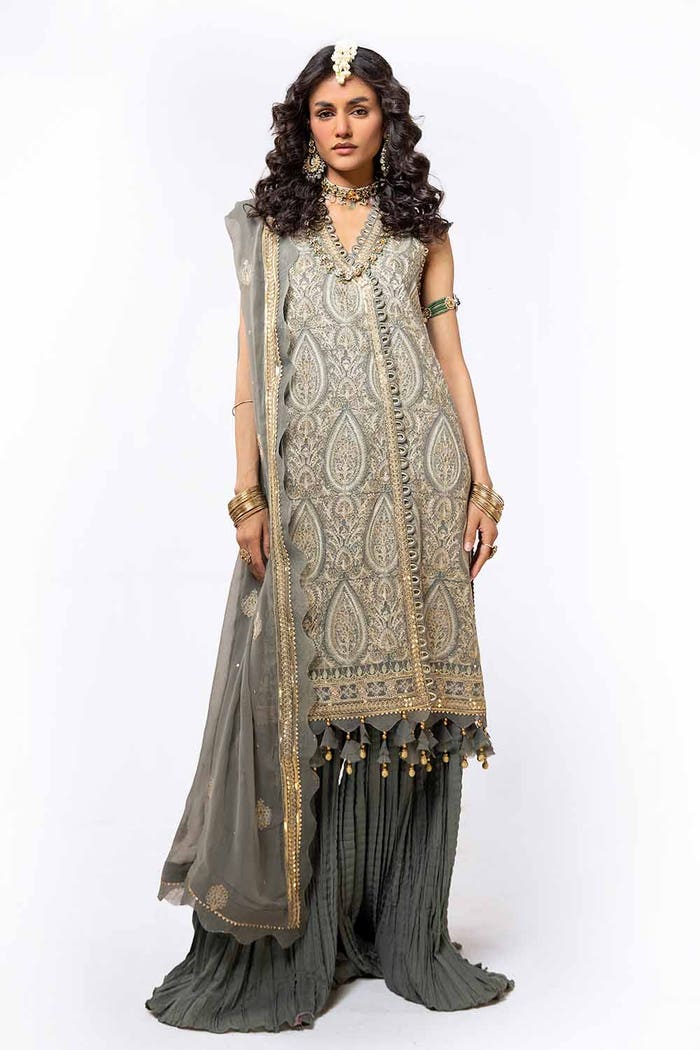
grey embroidered net salwar suit